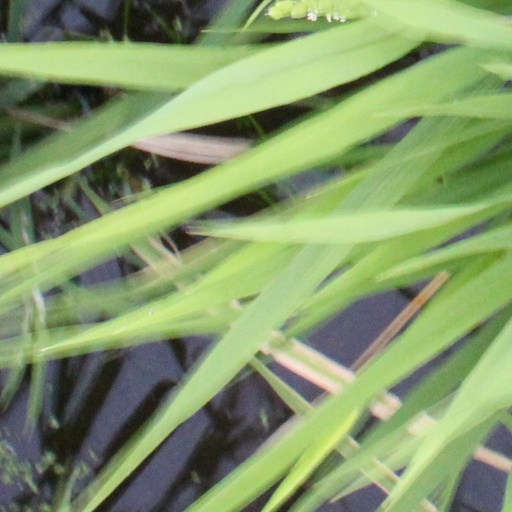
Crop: rice